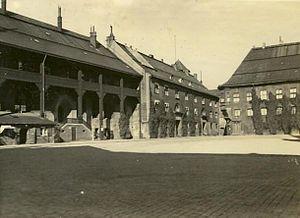
Le château de Königsberg était un château situé à Königsberg, en Prusse-Orientale. Détruit après-guerre, il est remplacé pendant les années 1960 par la Maison des Soviets de Kaliningrad. Le château était constitué d'une cathédrale, d'un musée et de bâtiments administratifs.